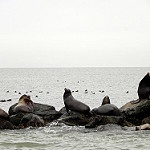
Scene: Outdoor